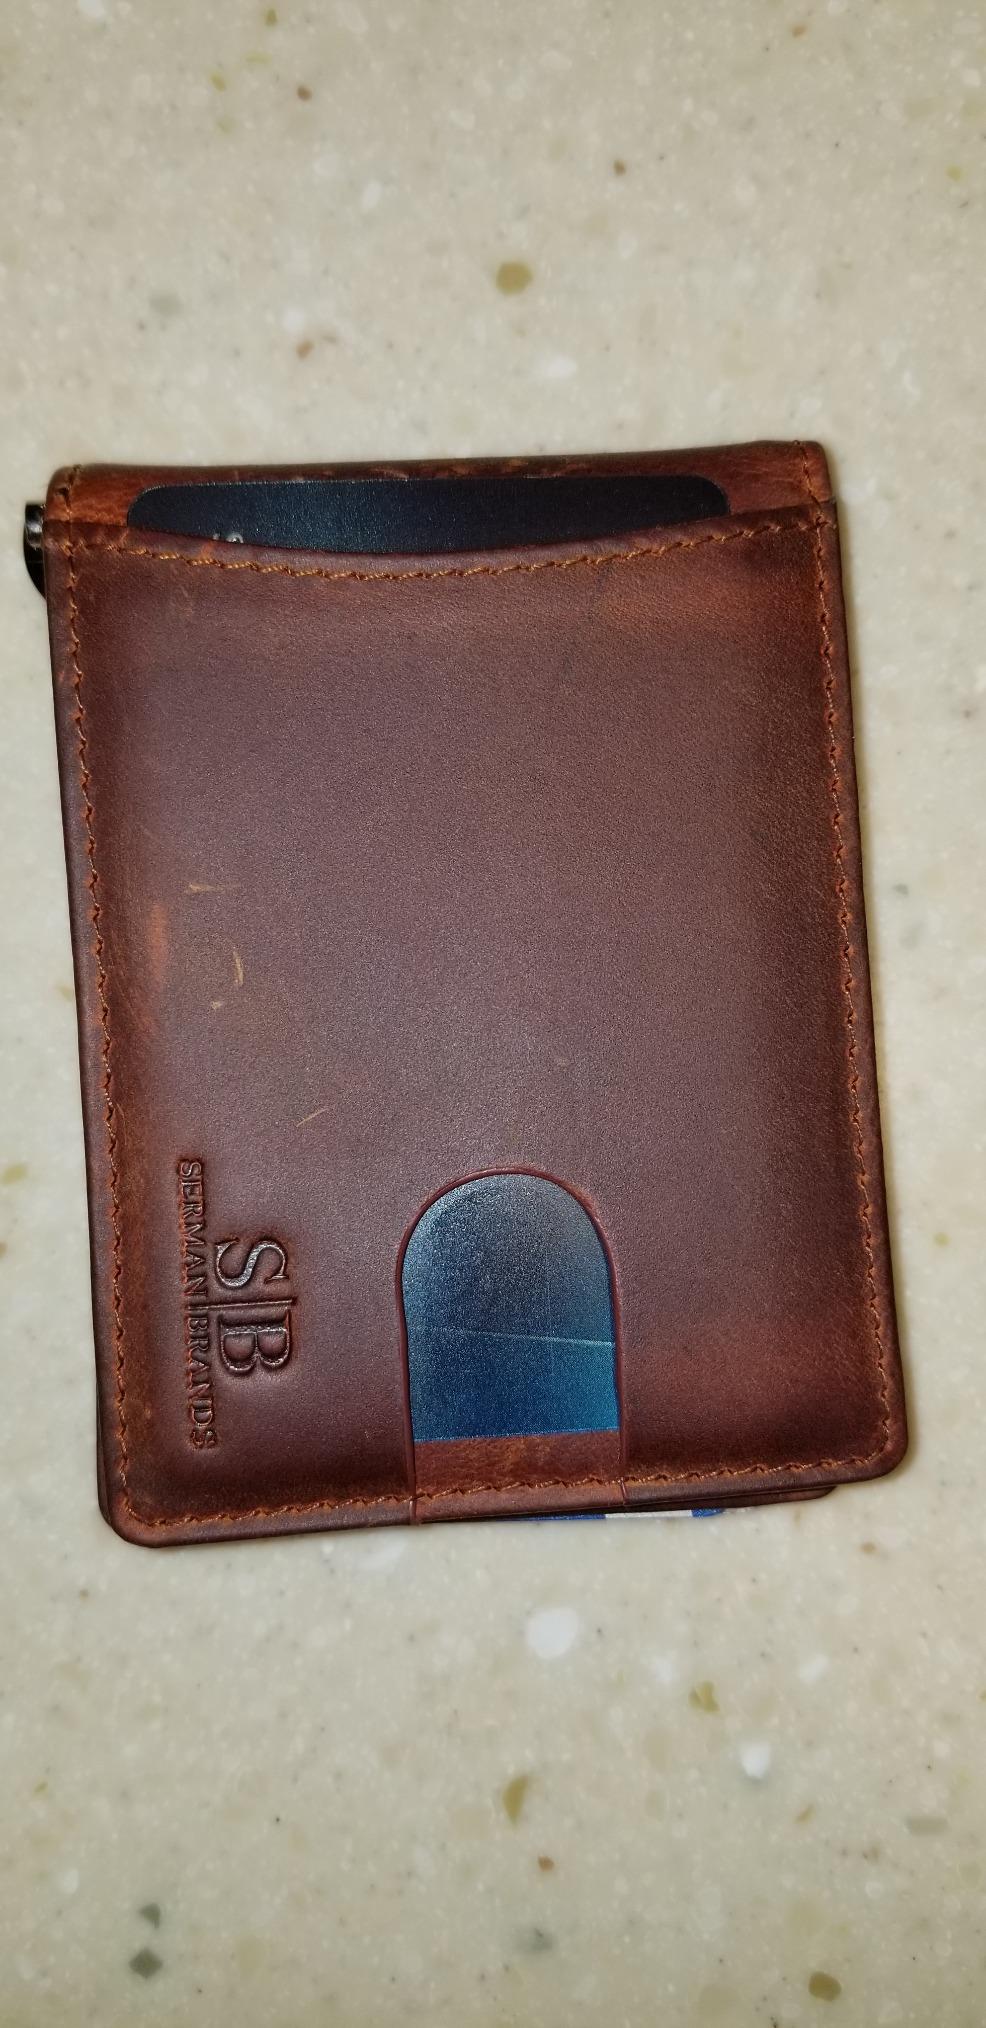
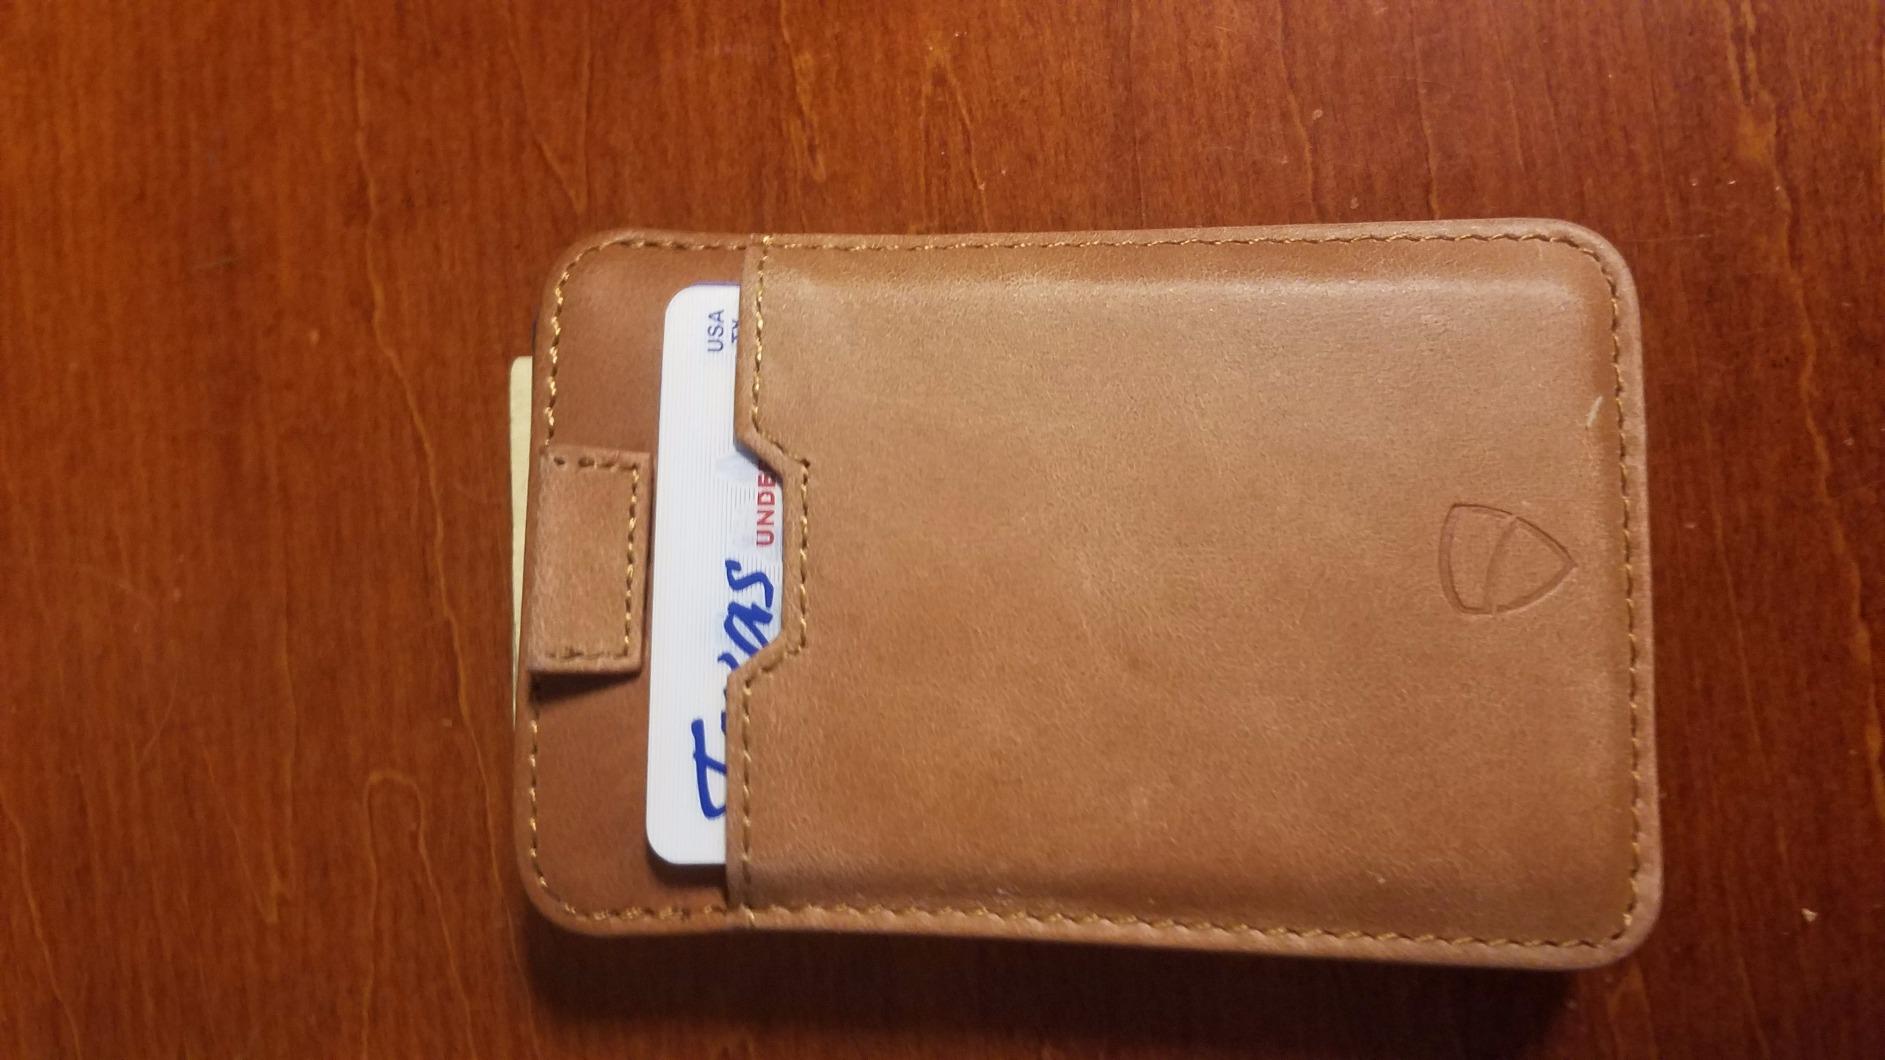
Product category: accessories_wallet
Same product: no